2014 CAF Champions League final

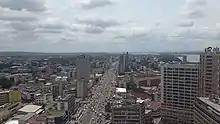
Kinshasa, DR Congo hosted the first leg.

Stade Tata Raphaël (Father Raphael Stadium) is a multi-purpose stadium in Kinshasa, Democratic Republic of the Congo. Originally known as Stade Roi Baudouin (King Baudouin Stadium) when it was inaugurated in 1952 and Stade du 20 Mai (20 May Stadium) in 1967, it was used mostly for football matches. The stadium has a maximum capacity of 50,000 people.